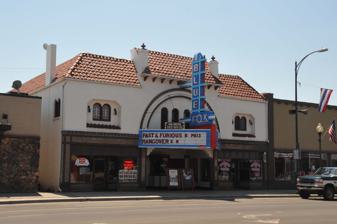
Building: Blue Fox Theatre
Country: United States of America
Year built: 1930
United States historic place Blue Fox Theatre U.S. National Register of Historic Places Show map of Idaho Show map of the United States Location 116 W. Main St., Grangeville, Idaho Coordinates 45°55′32″N 116°7′9″W / 45.92556°N 116.11917°W / 45.92556; -116.11917 Area less than one acre Built 1929–1930 Architect Adkinson, J.R. Architectural style Mission Revival MPS Motion Picture Theater Buildings in Idaho MPS NRHP reference No. 99001412 Added to NRHP November 30, 1999 The Blue Fox Theatre is a historic cinema located at 116 W. Main St. in Grangeville , Idaho . The Mission Revival theater was built in 1929 and opened on May 2, 1930. The theater took its name from J.H. Dickson's entry into a naming contest; Dickson received $10 and three movie tickets as a reward. In addition to showing films, the theater also hosted live productions during its initial years of operation. The theater's neon-lit marquee was added in 1940. After a fire damaged much of the building's interior in 1942, the theater closed while its interior was completely reconstructed; it reopened in 1945. The theater continues to show films and is still owned by the Wagner family, which has owned the building since the 1930s. The theater was added to the National Register of Historic Places on November 30, 1999. References